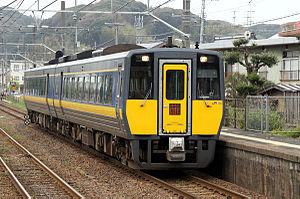
La ligne principale San'in est une ligne ferroviaire au Japon. Elle relie la gare de Kyoto à la gare de Hatabu en traversant les préfectures de Kyōto, Hyōgo, Tottori, Shimane et Yamaguchi. La ligne appartient au réseau de la West Japan Railway Company.